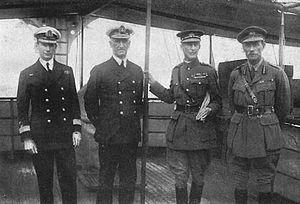
John Michael de Robeck, né le 10 juin 1862 à Naas en Irlande et mort le 20 janvier 1928 à Londres, est un officier de marine britannique qui s'illustra pendant la Première Guerre mondiale. Il termina sa carrière avec le grade d'amiral de la flotte.